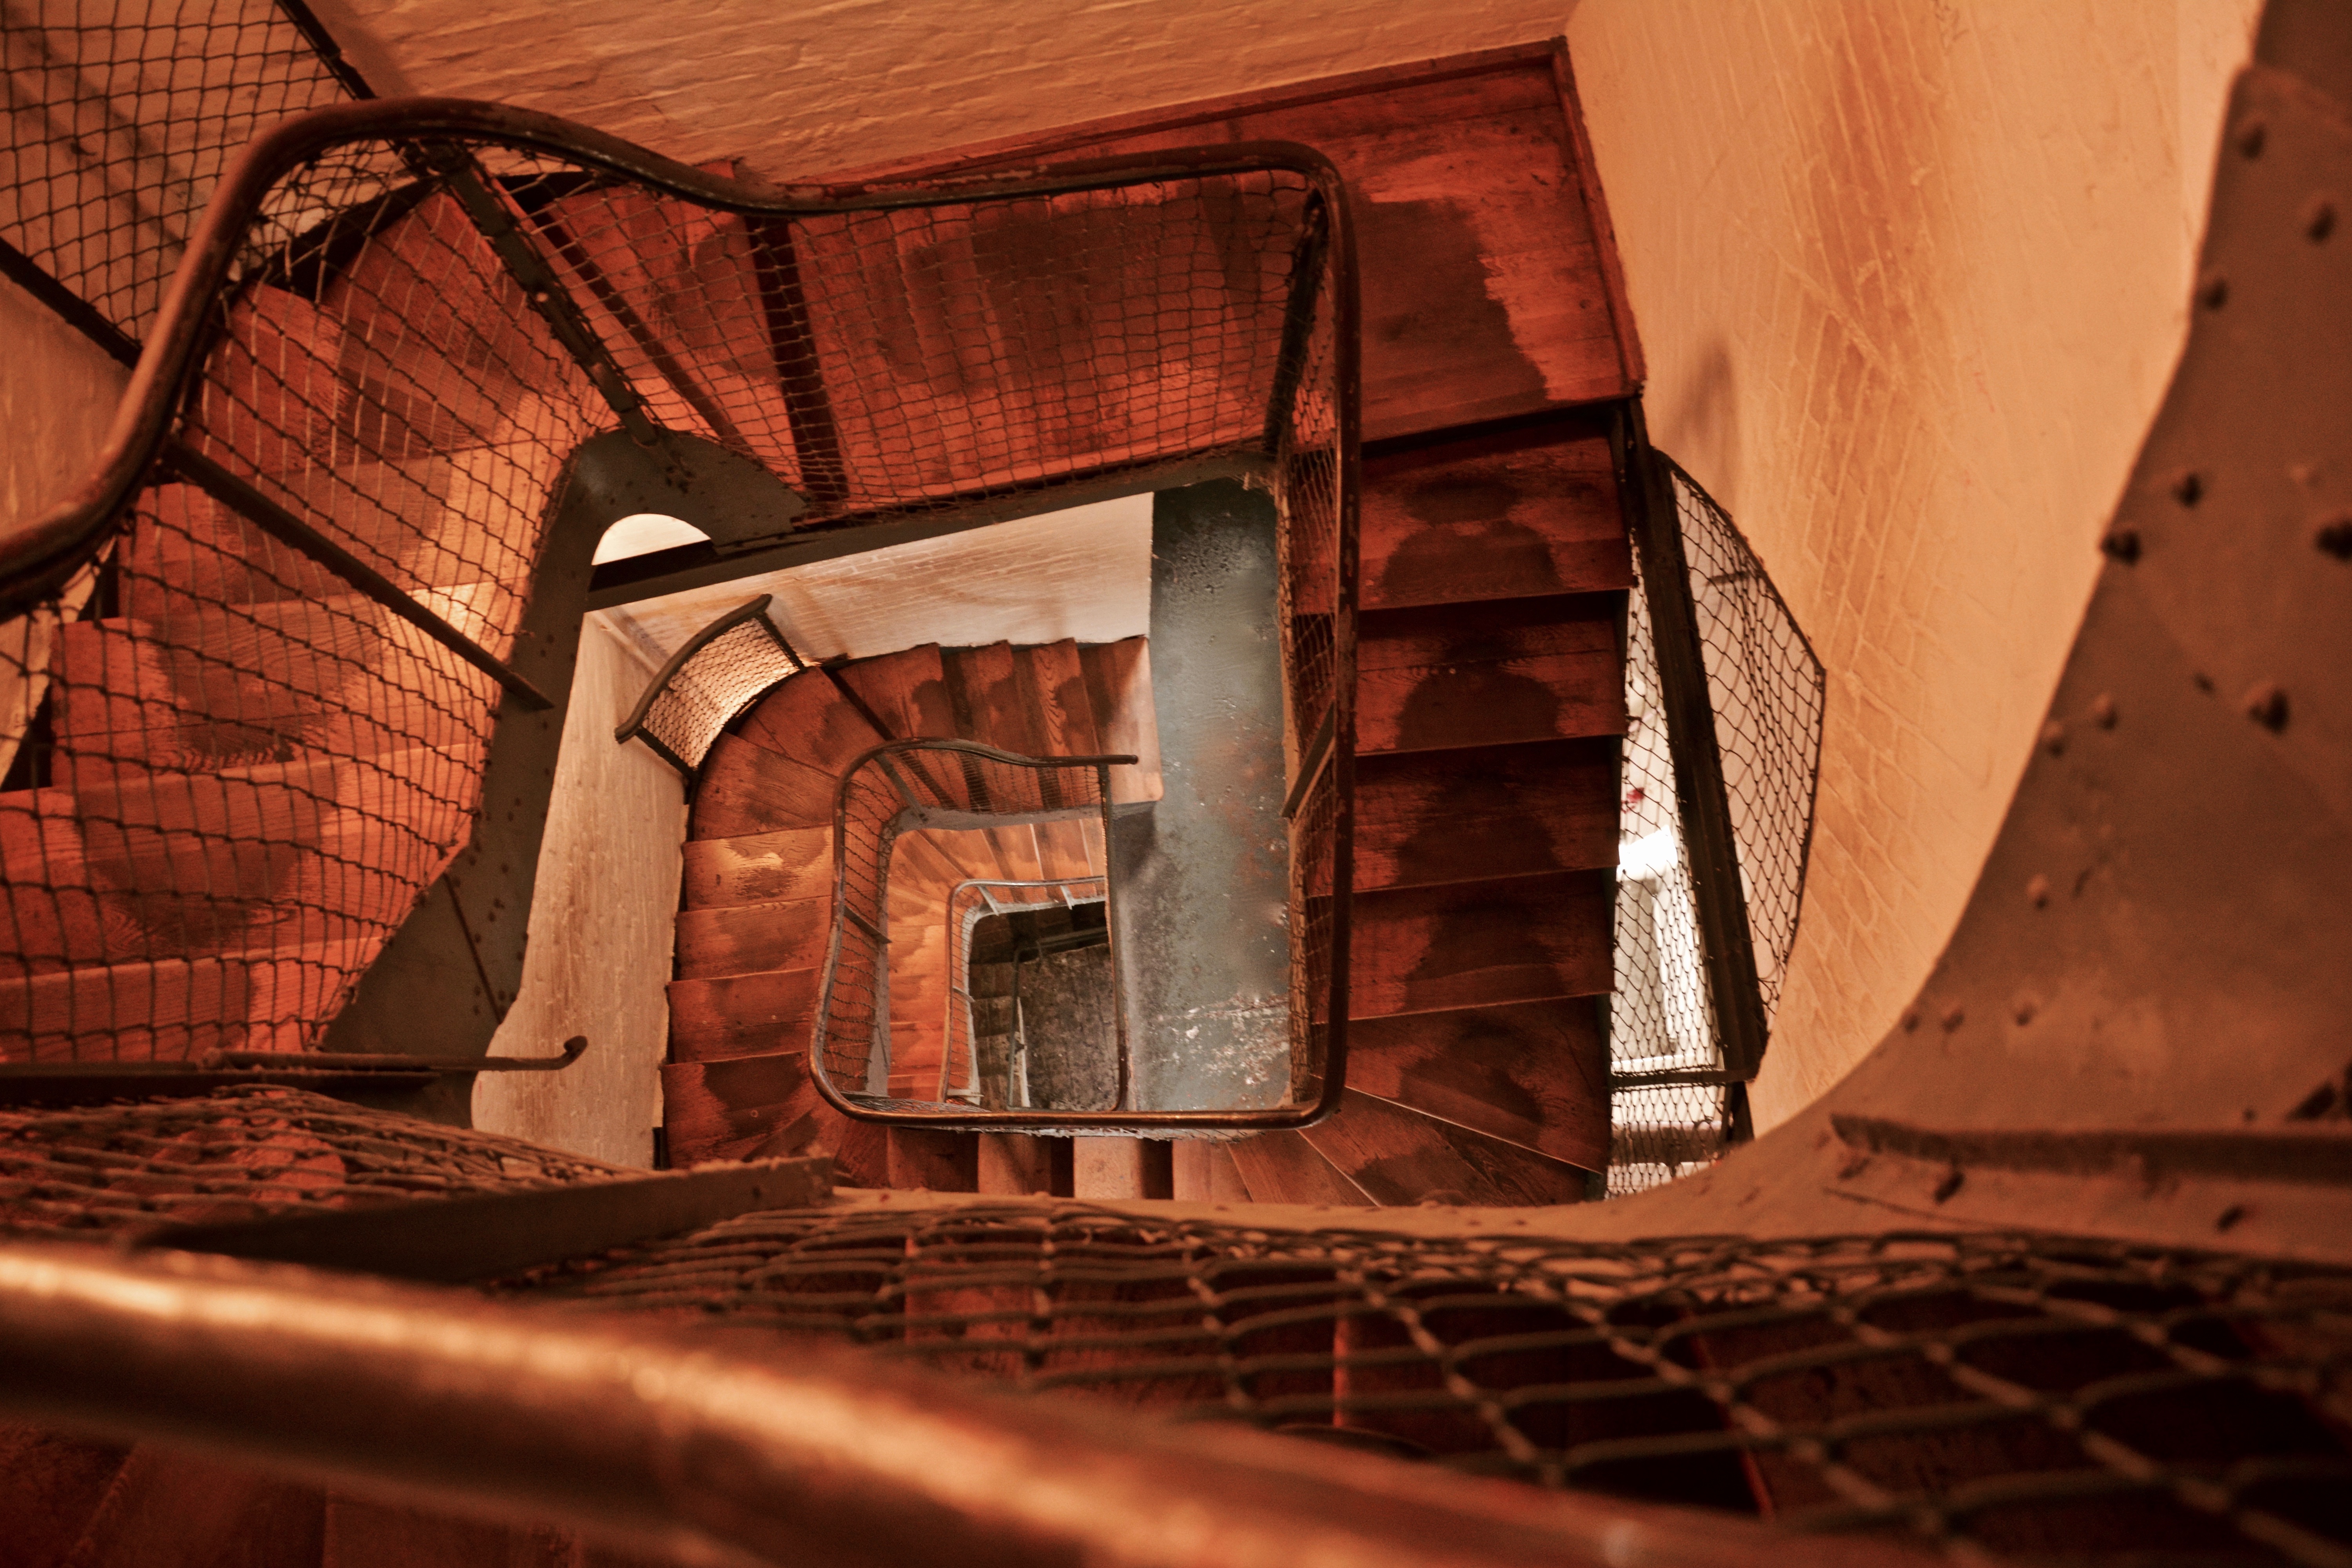
wood, darkness, brick, interior design, temple, screenshot